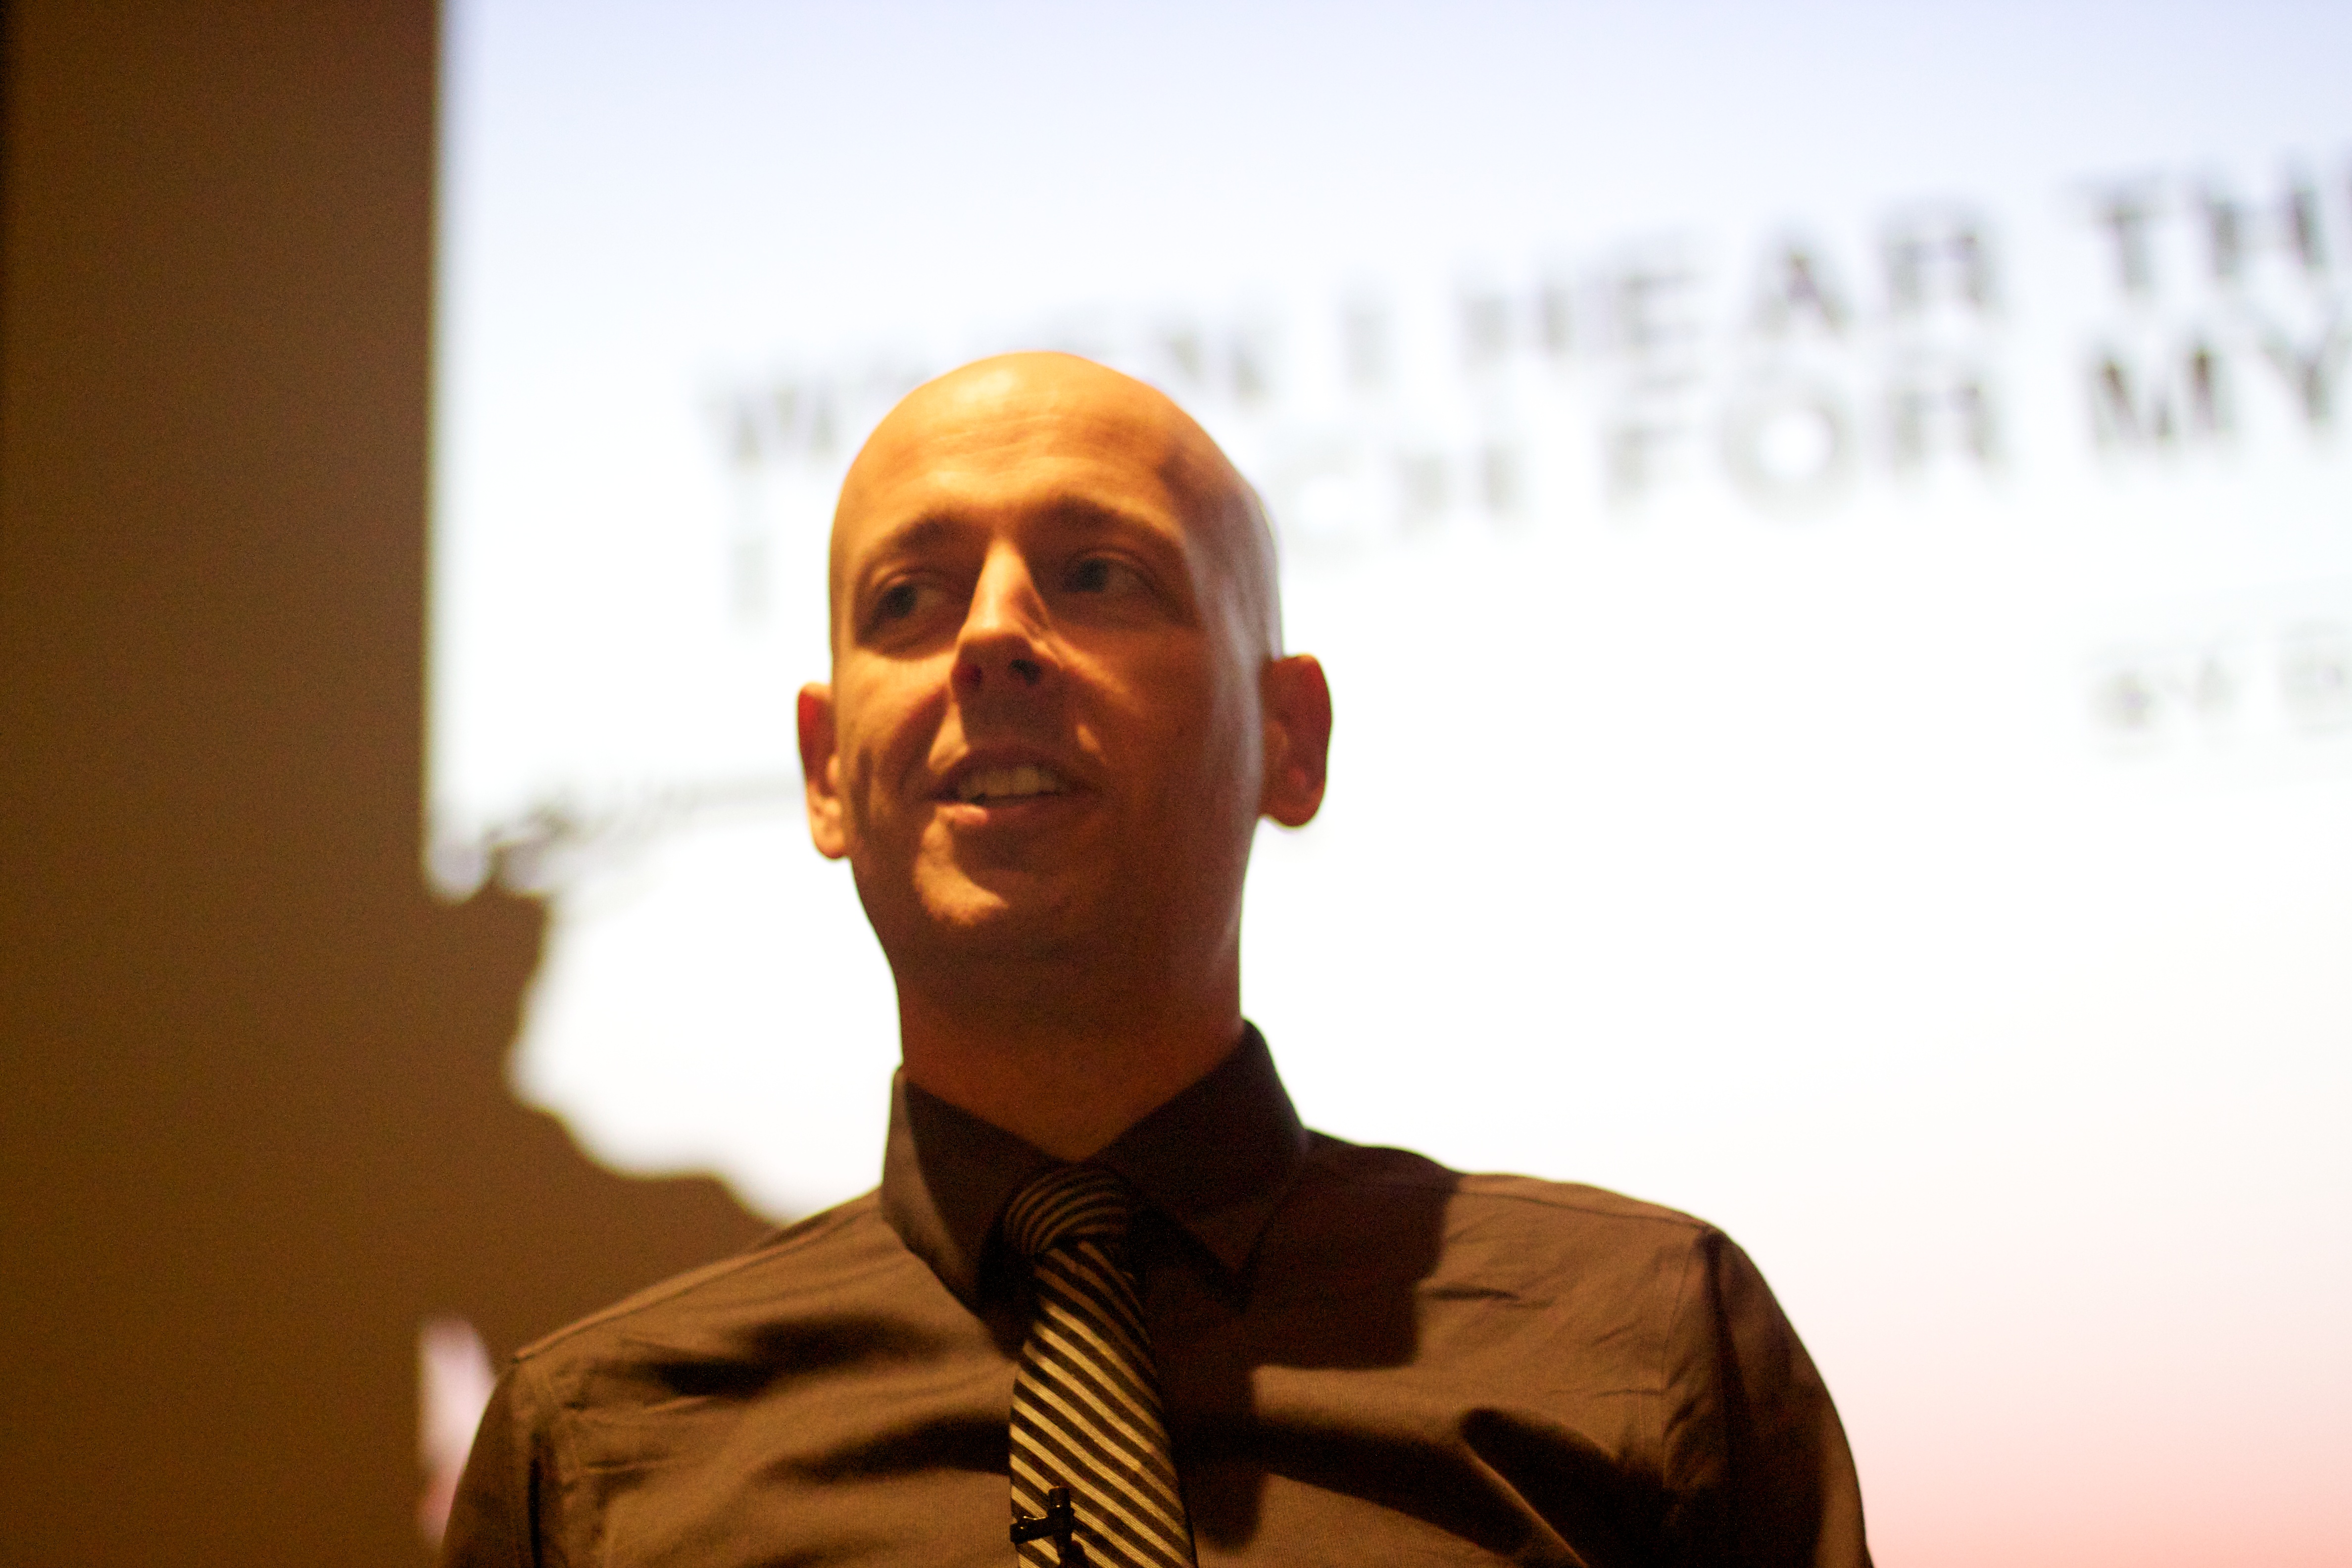
person, conversation, umwfa12, public relations